Madinat Khalifa South

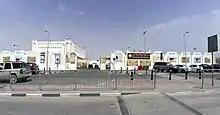
Khalifa Independent Secondary School for Boys in Madinat Khalifa South

Mowasalat is the official transport company in Qatar and serves the community through its operation of public bus routes. Madinat Khalifa South is served by three bus lines, all of which depart from Al Ghanim Bus Station. Route 55 has stops at Fereej Bin Omran and Madinat Khalifa South and a terminus at Madinat Khalifa Bus Stop near the Immigration Department, running at a frequency of every 30 minutes on all days of the week. Route 56 has stops at Rumeilah Hospital and Madinat Khalifa South and a terminus at New Al Gharrafa, also running at frequency of every 30 minutes on all days of the week. Route 156 also has stops at Rumeilah Hospital and Madinat Khalifa South but has a terminus at Al Kharaitiyat Bus Station, and likewise runs at a frequency of every 30 minutes on all days of the week.